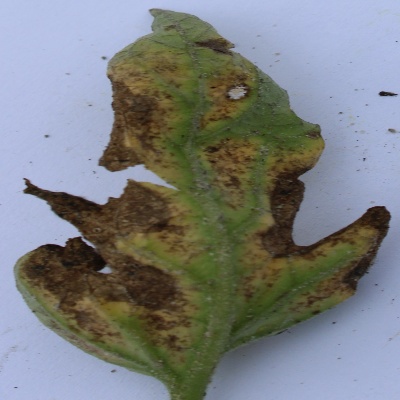
Crop: Tomato
Condition: verticulium wilt